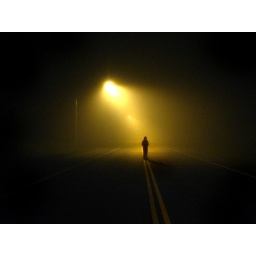
vince standing in the middle of a dim lit street in the fog